Plainpalais

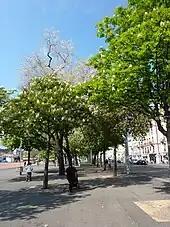
The Plainpalais, 2011.

Plainpalais is a neighbourhood in Geneva, Switzerland, and a former municipality of the Canton of Geneva.